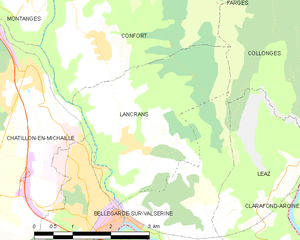
Carte des communes françaises: Lancrans